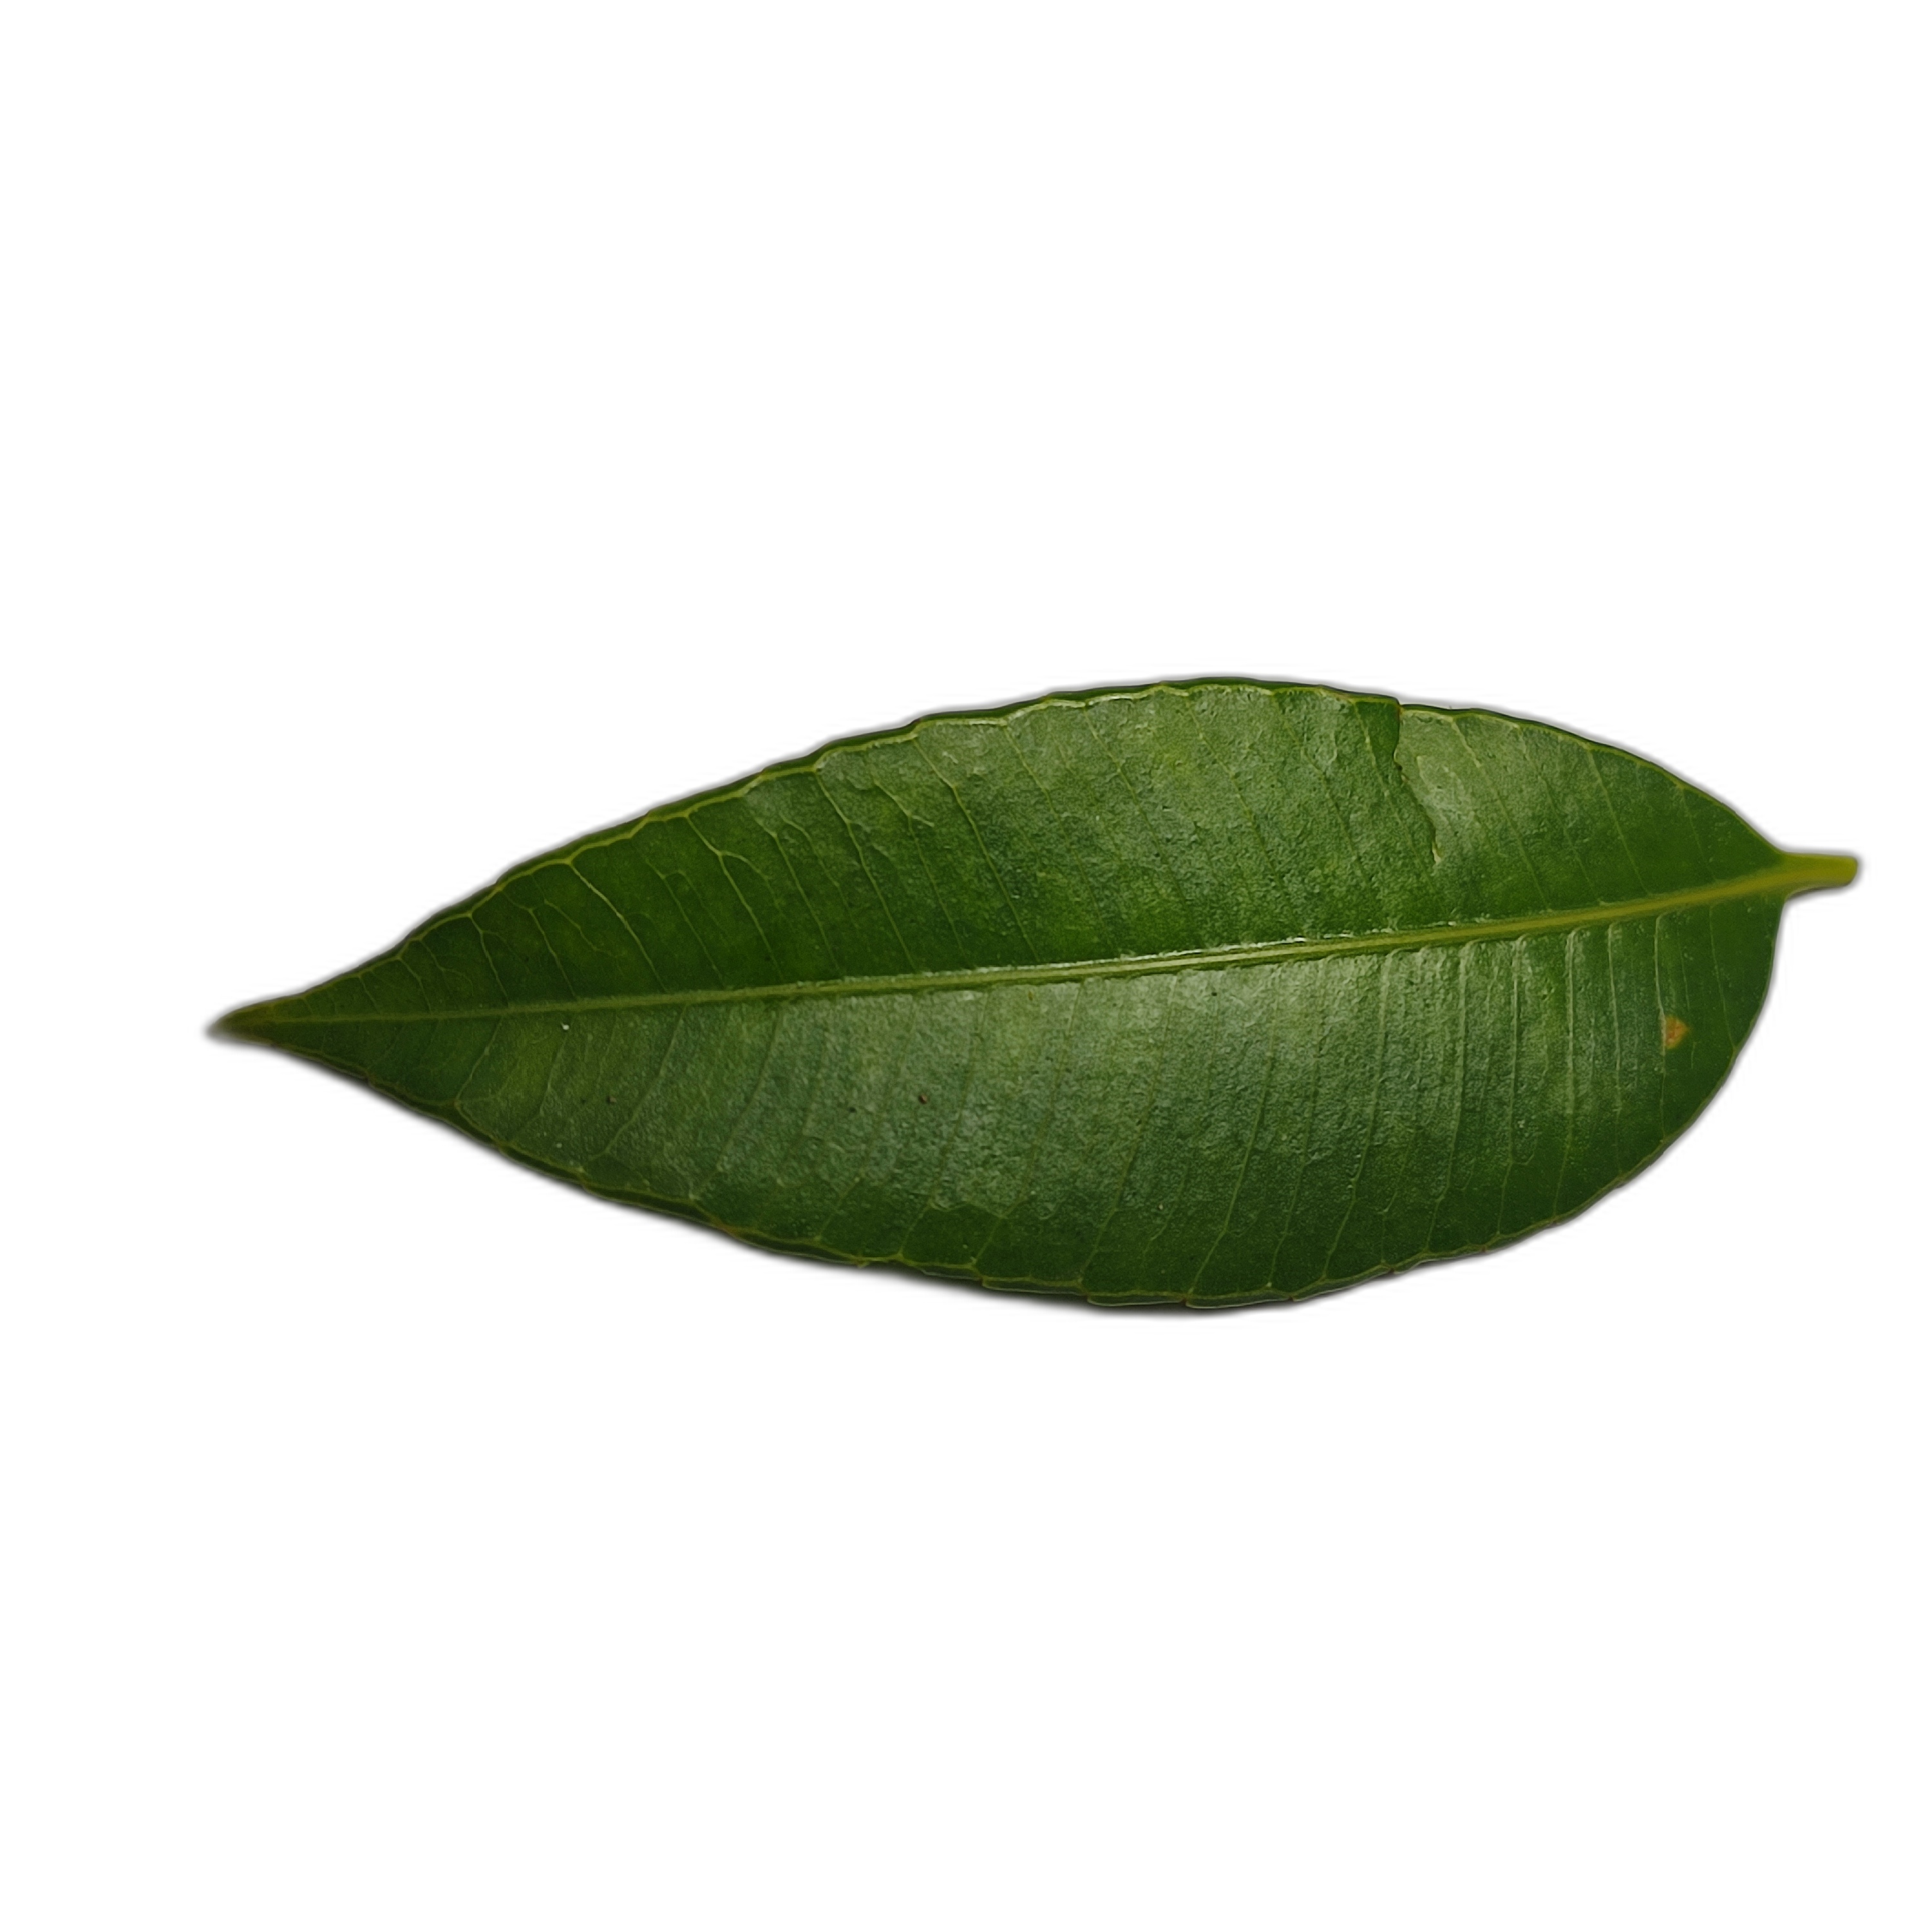
Label: healthy